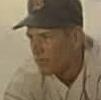
Age: 26